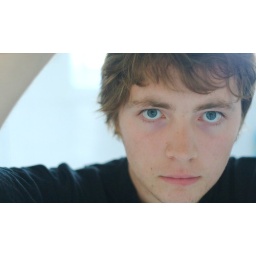
Self portrait in bathroom mirror